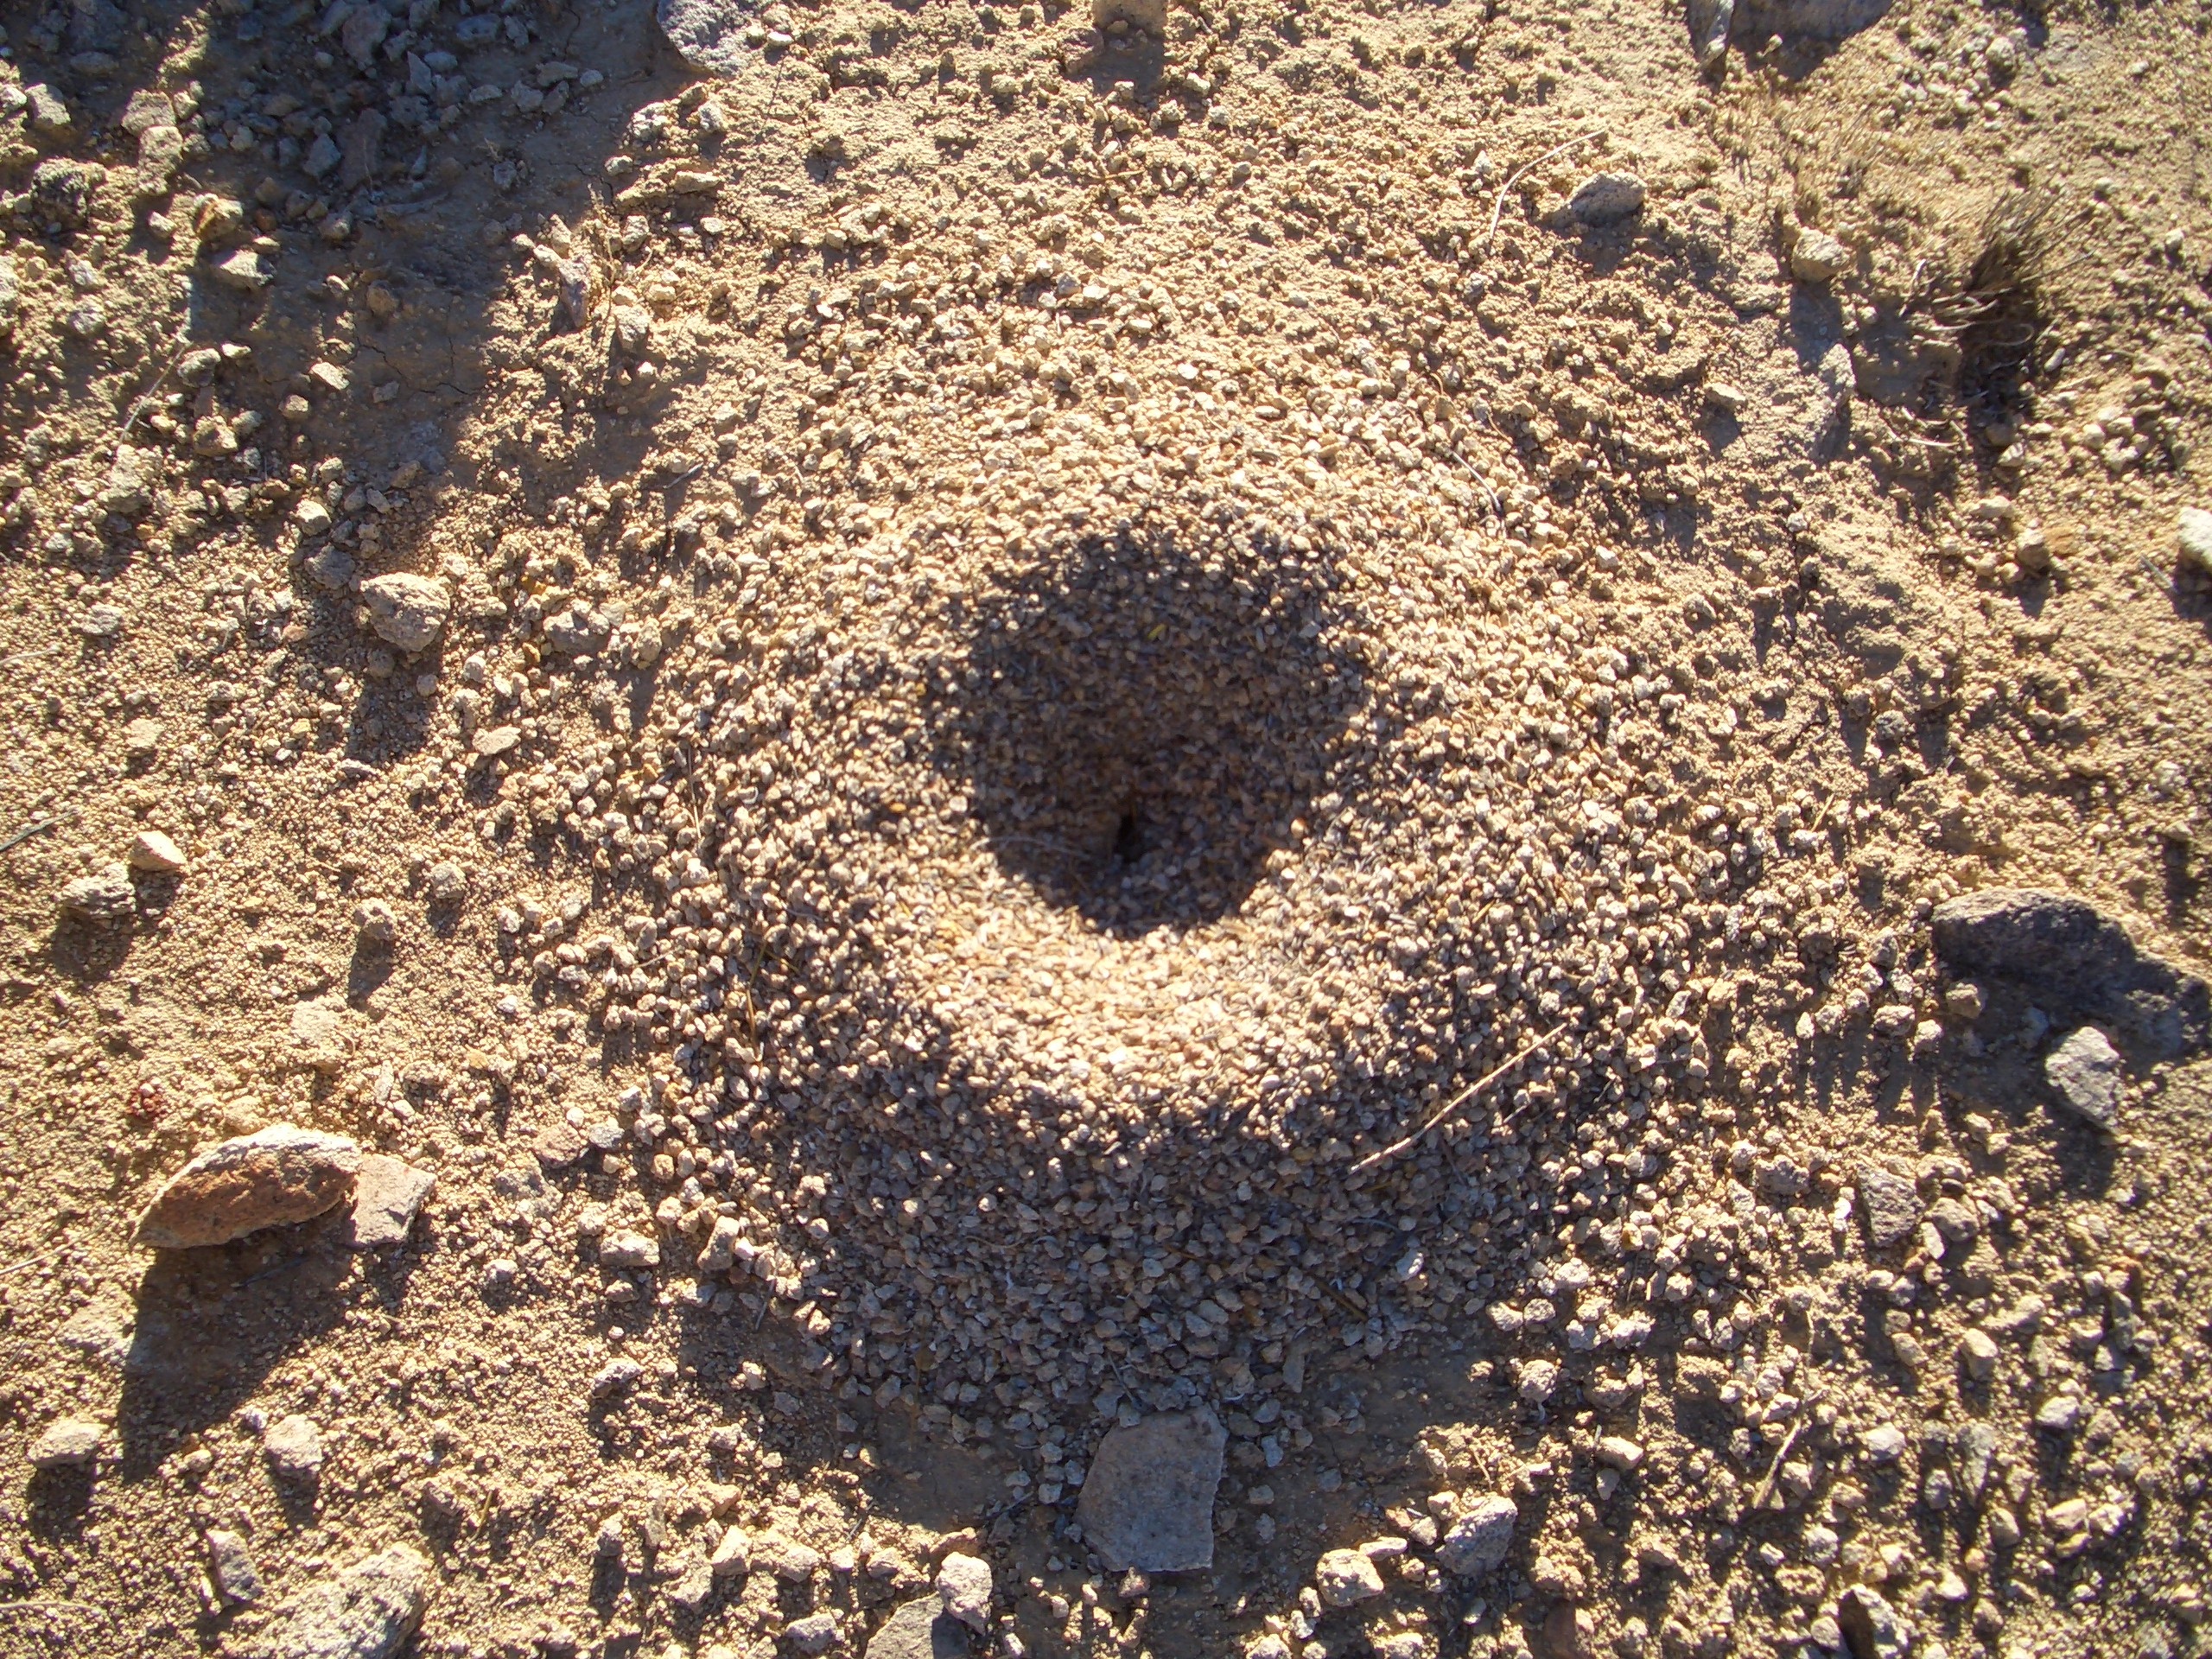
nature, sand, rock, asphalt, wildlife, soil, material, hive, geology, insects, nest, pest, colony, ants, anthill